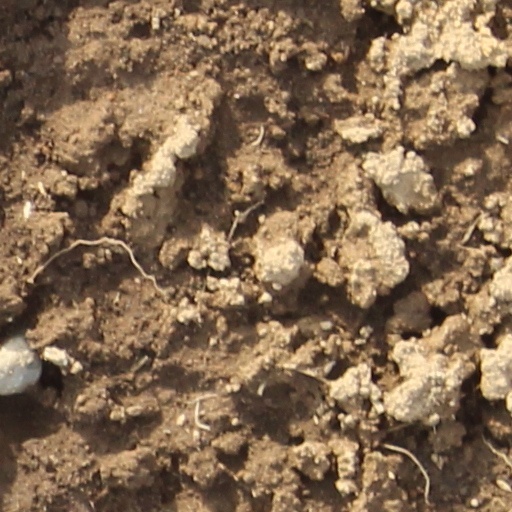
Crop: wheat